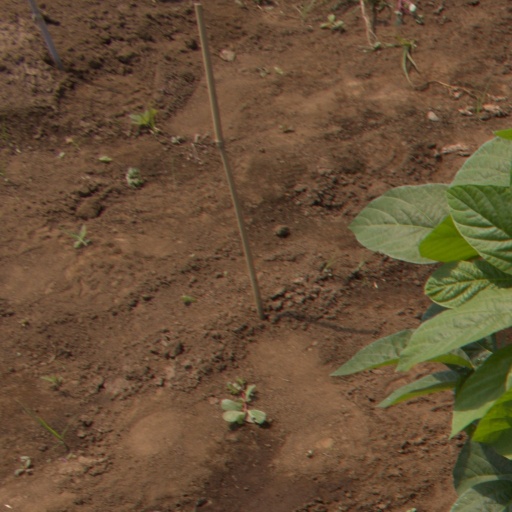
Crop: soybean